John Byng

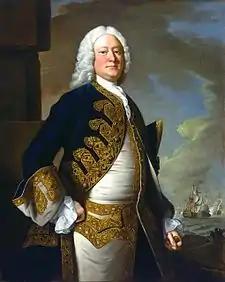
"Portrait of Admiral Byng" by Thomas Hudson, 1749

Admiral John Byng (baptised 29 October 1704 – 14 March 1757) was a Royal Navy officer and politician who was court-martialled and executed by firing squad over the Battle of Minorca (1756) fallout. After joining the navy at the age of thirteen, he participated at the Battle of Cape Passaro in 1718. Over the next thirty years he built up a reputation as a solid naval officer and received promotion to vice-admiral in 1747. He also served as Commodore-Governor of Newfoundland Colony in 1742, Commander-in-Chief, Leith, 1745 to 1746 and was a member of Parliament from 1751 until his death.